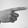
ASL letter: G